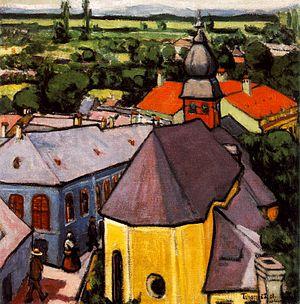
« Les Huit » est un groupe d'artistes d’avant-garde hongrois fondé à Budapest en 1909 et regroupant les peintres Róbert Berény, Dezső Czigány, Béla Czóbel, Károly Kernstok, Ödön Márffy, Dezső Orbán, Bertalan Pór et Lajos Tihanyi. Il n'a adopté définitivement ce nom qu'en 1911.
Baia Mare, est une ville du județ de Maramureș, dans le nord-ouest de la Roumanie. Sa population s'élevait à 123 738 habitants en 2011.